Esme Morgan

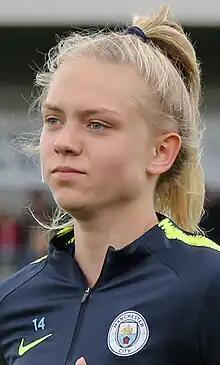
Morgan playing for Manchester City in 2019

Esme Beth Morgan (born 18 October 2000) is an English professional footballer who plays as a centre-back for National Women's Soccer League (NWSL) club Washington Spirit and the England national team. She was part of the England squad which won UEFA Euro 2025.